Élisa Garnerin

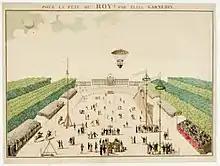
Poster for a balloon trial and parachute jump by Élisa, possibly in 1815

In August 1815 Élisa's father had the idea of profiting from the Garnerin name and giving Paris the new experience of a woman descending by means of a parachute.